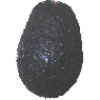
Label: avocado